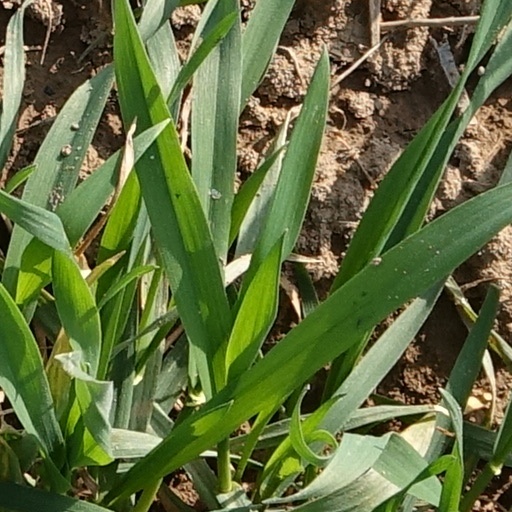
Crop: wheat